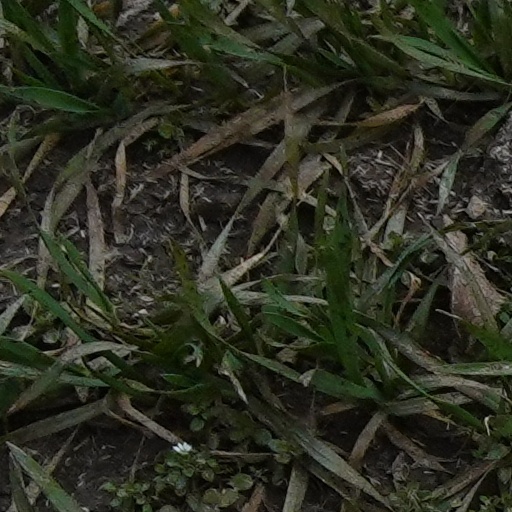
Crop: wheat